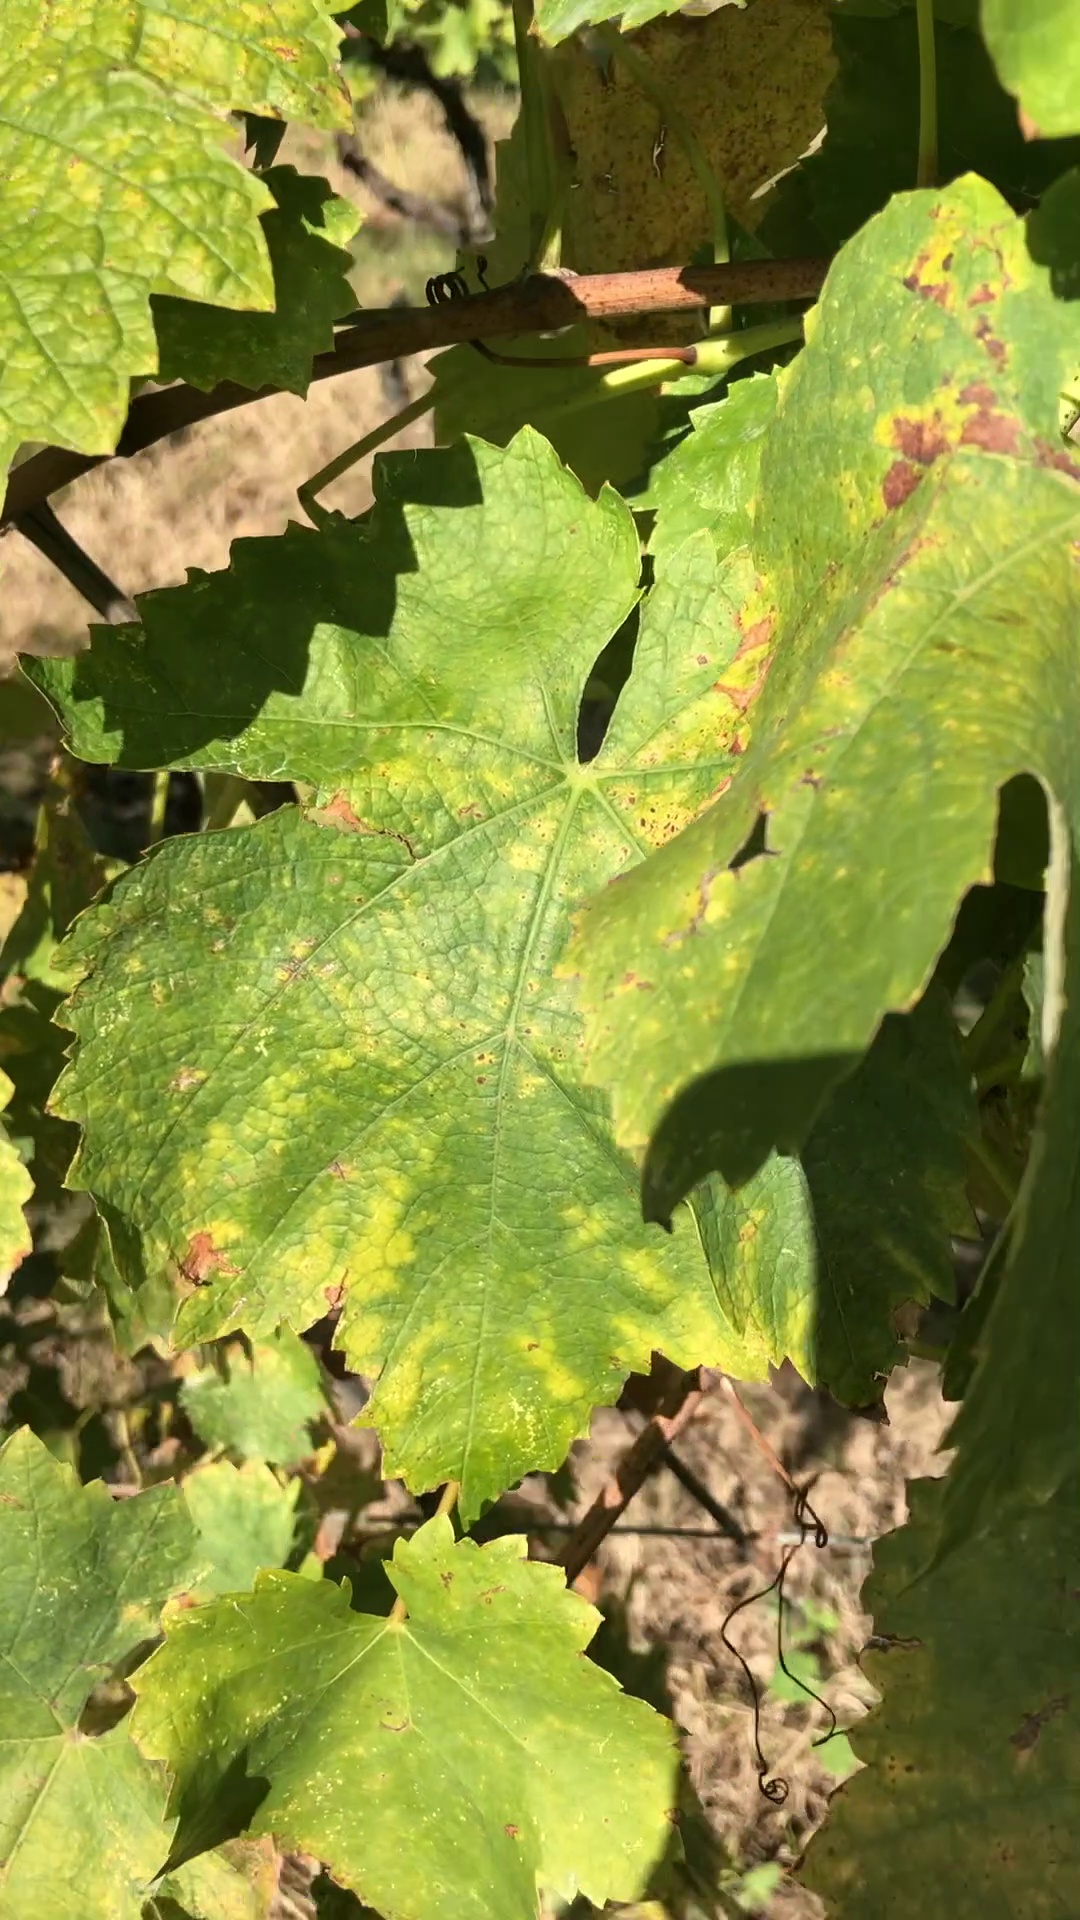
Label: healthy